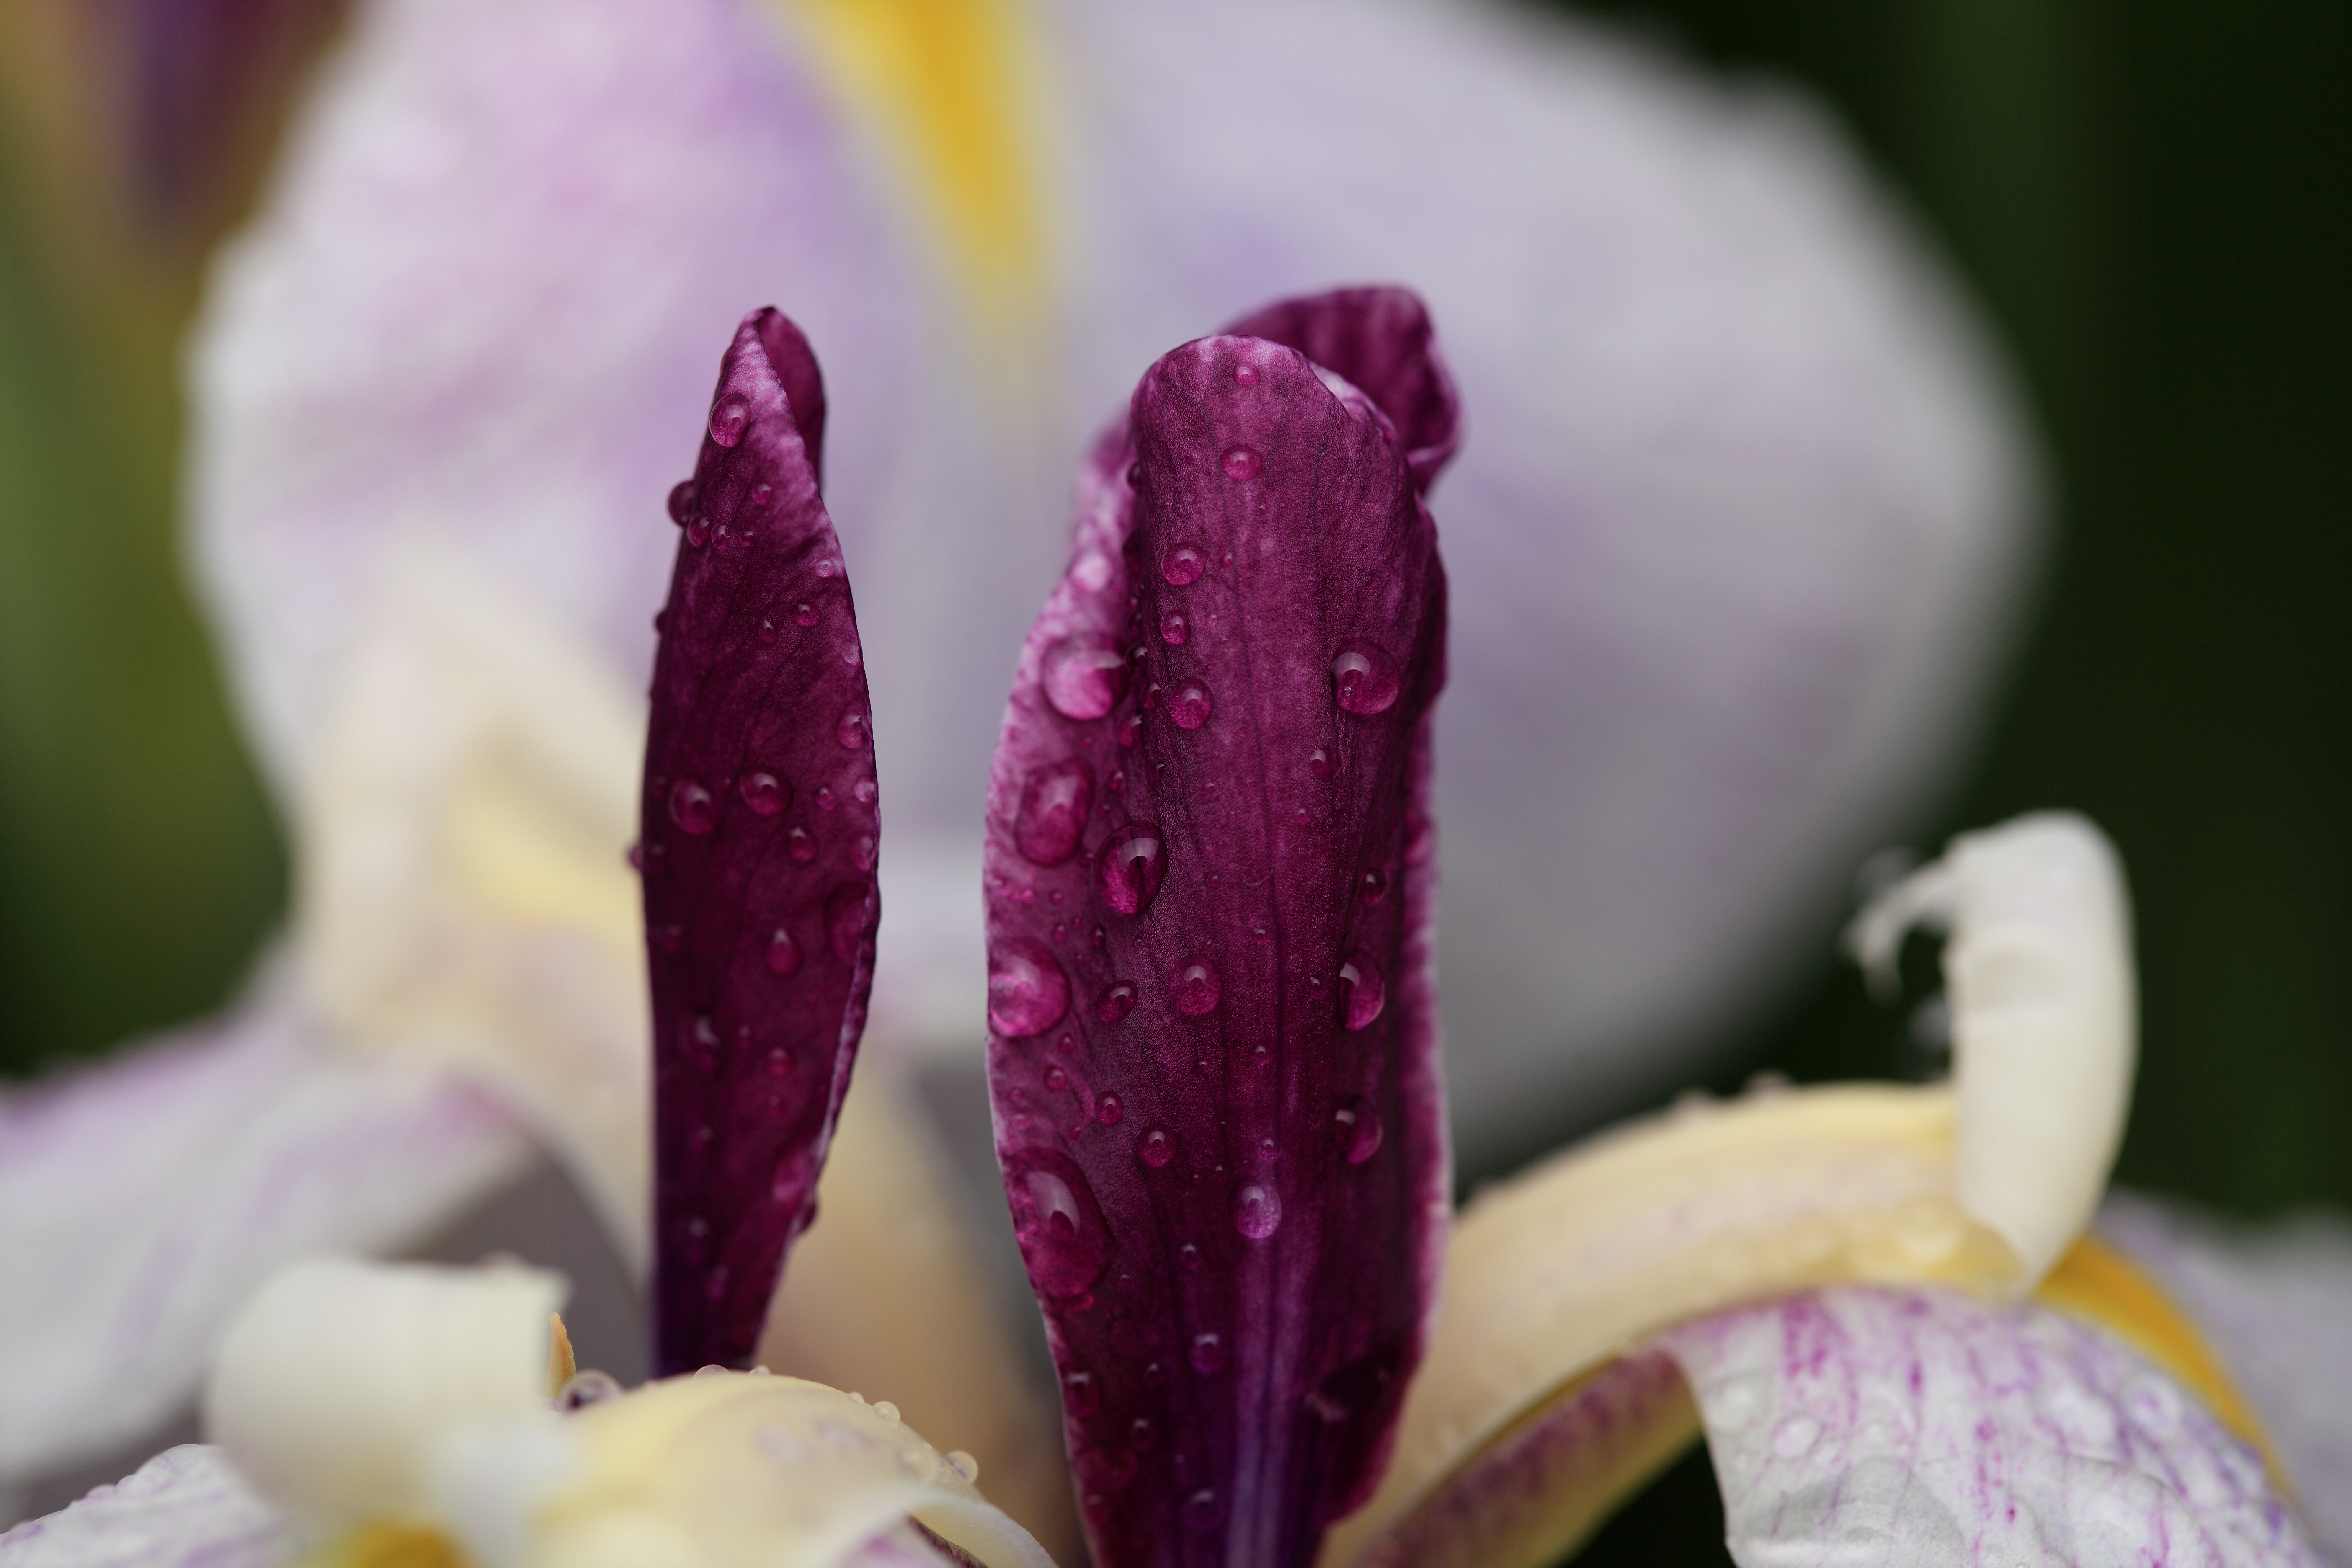
blossom, plant, photography, leaf, flower, purple, petal, high, botany, pink, flora, close up, iris, eye, 5d, hires, lily, markii, hi, res, resolution, ensata, macro photography, taxonomy binomial irisensata, flowering plant, plant stem, land plant